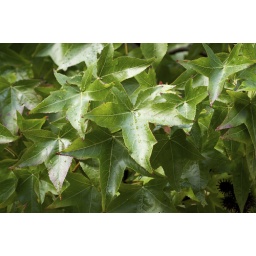
Species from southeastern North America and cloud forest Mexico and GuatemalaPhotographed as a street tree in Cole Valley, San Francisco